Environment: real
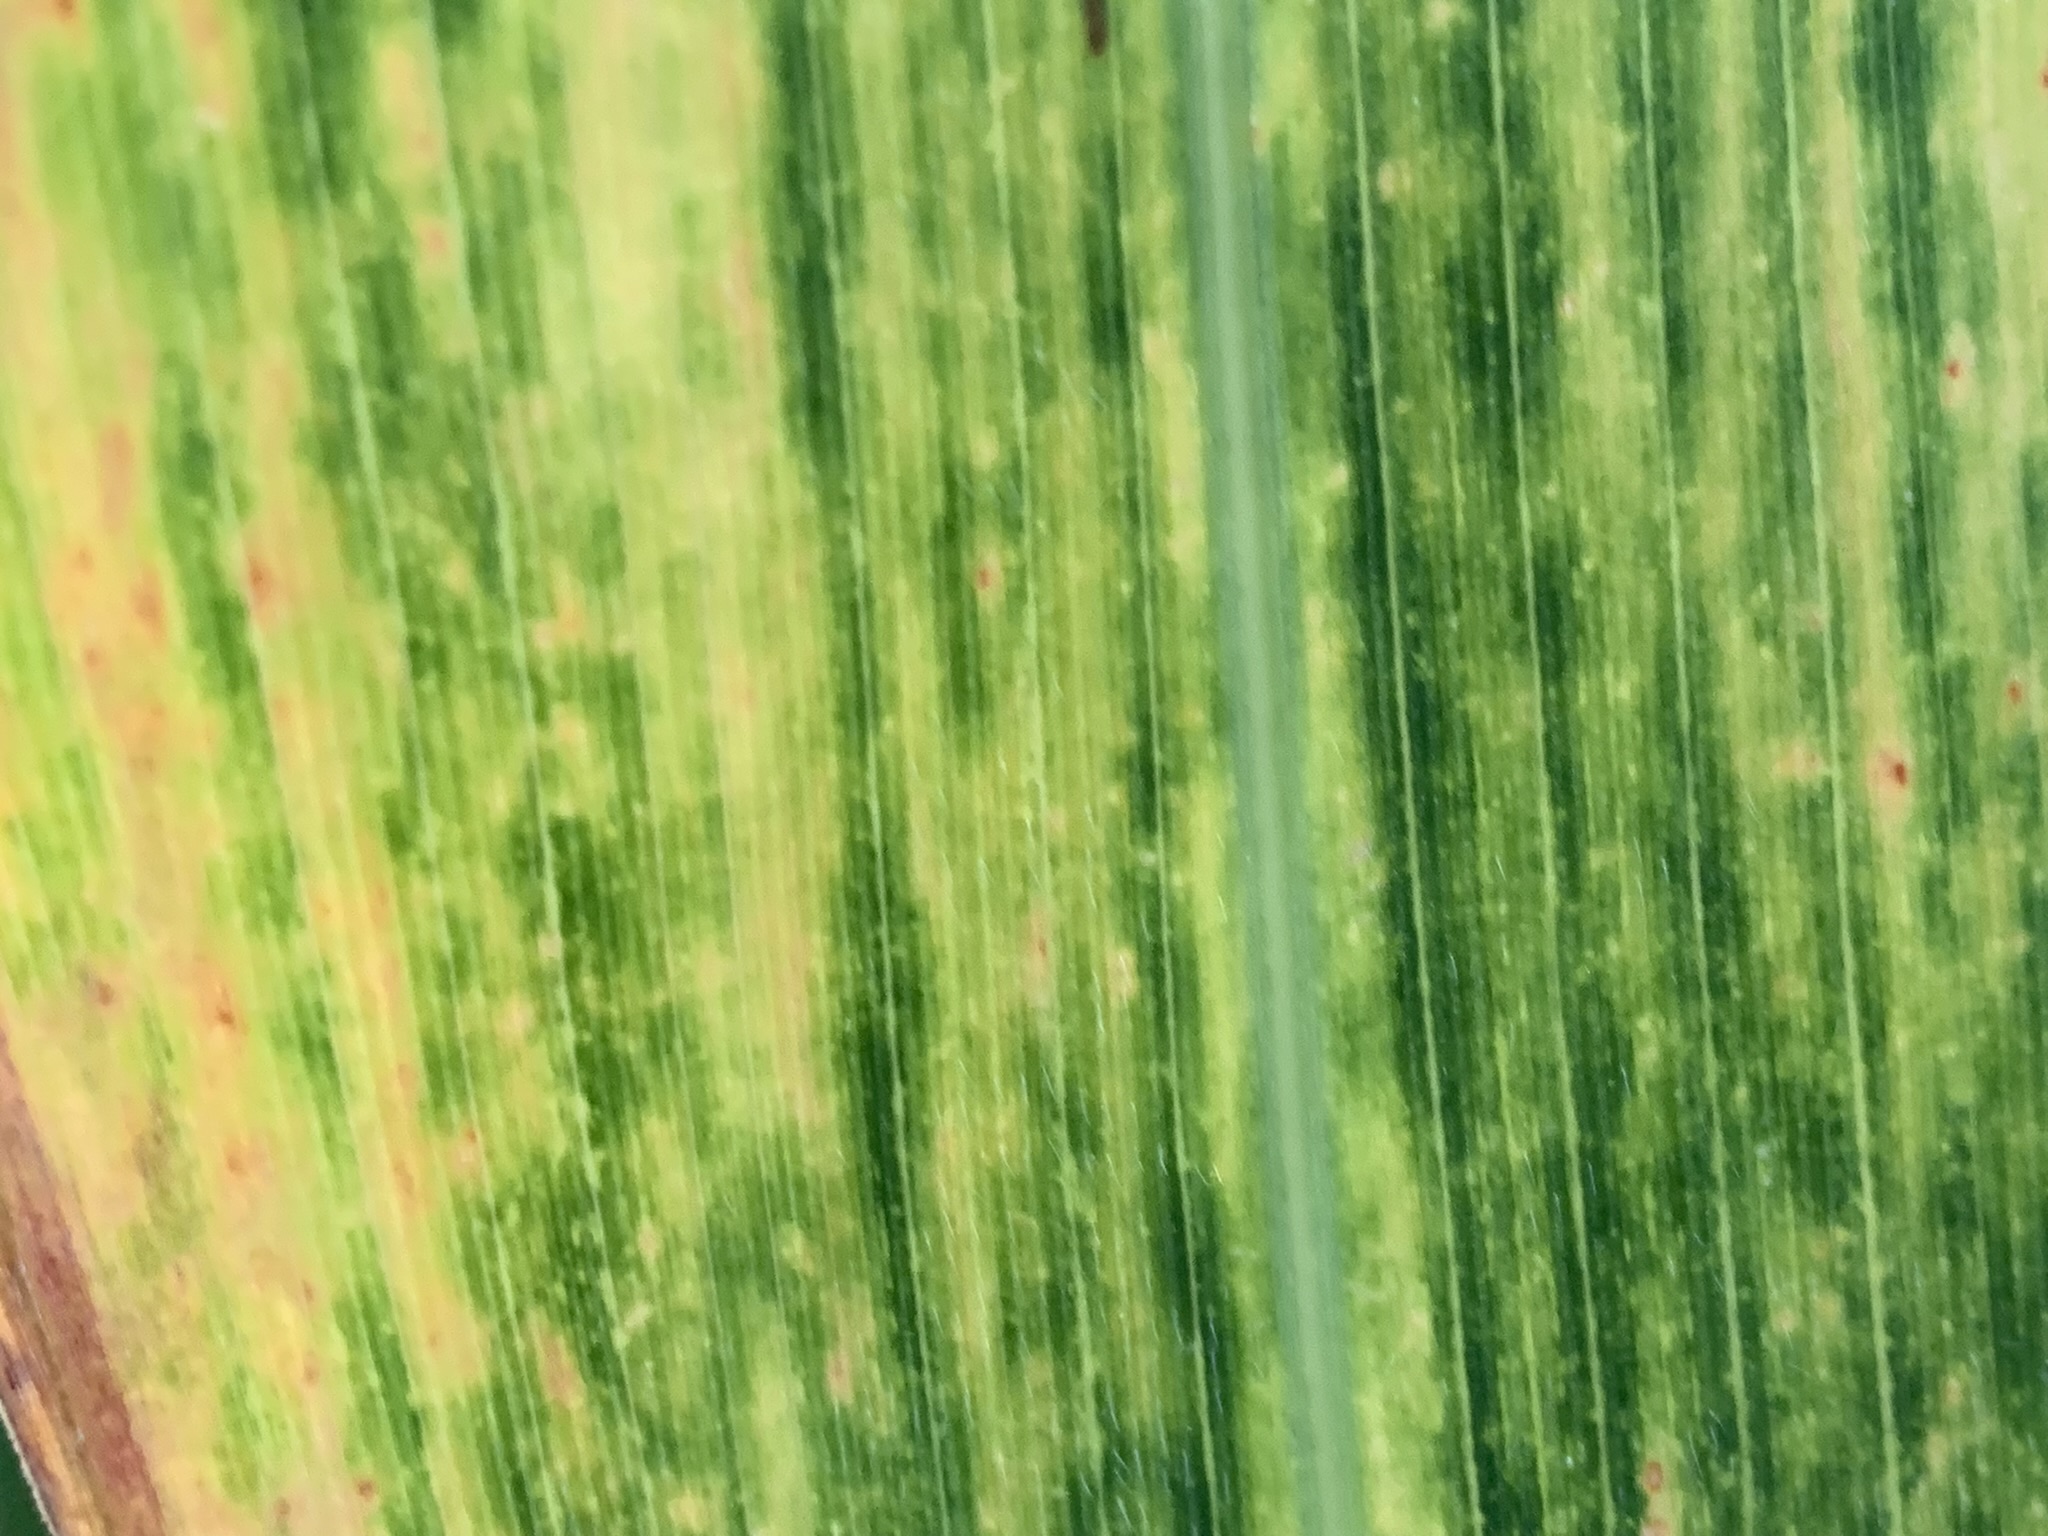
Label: lethal_necrosis